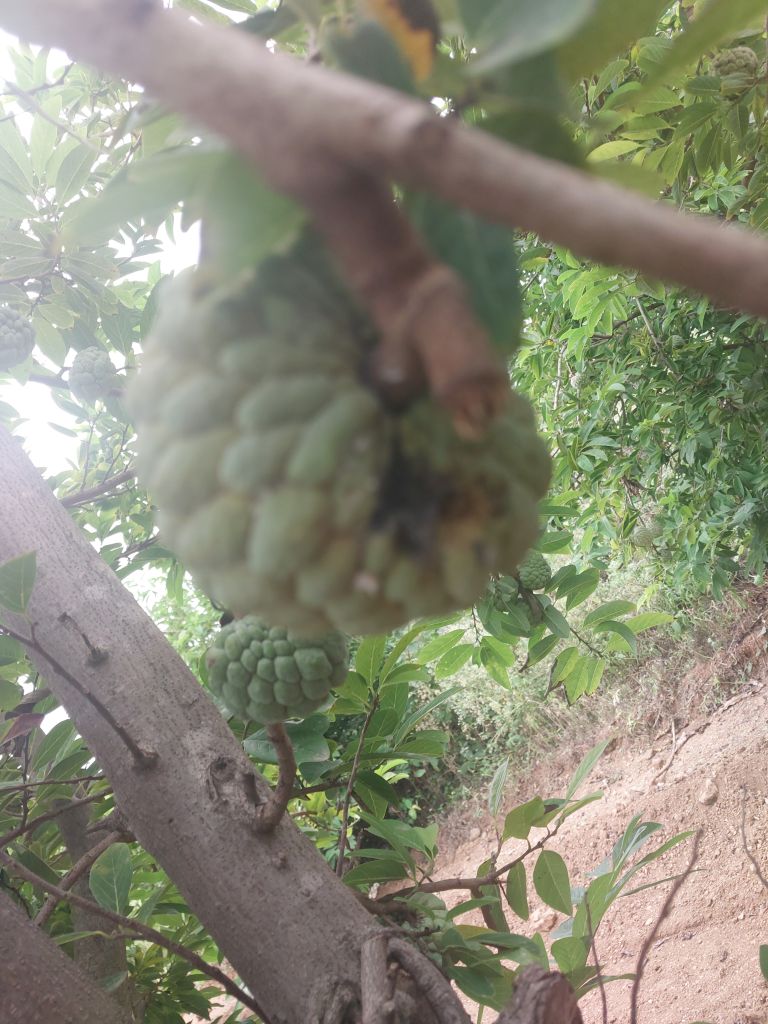
Disease label: Athracnose